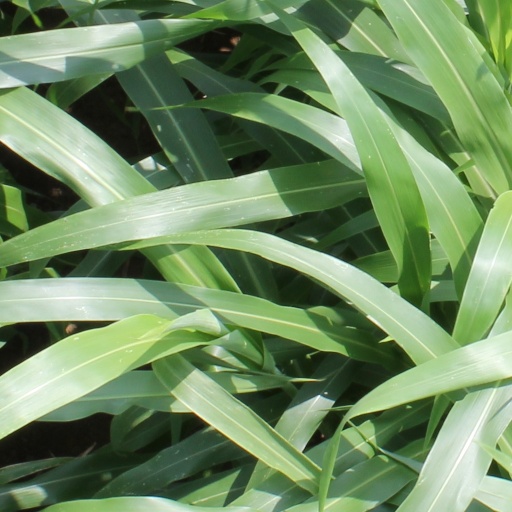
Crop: sorghum